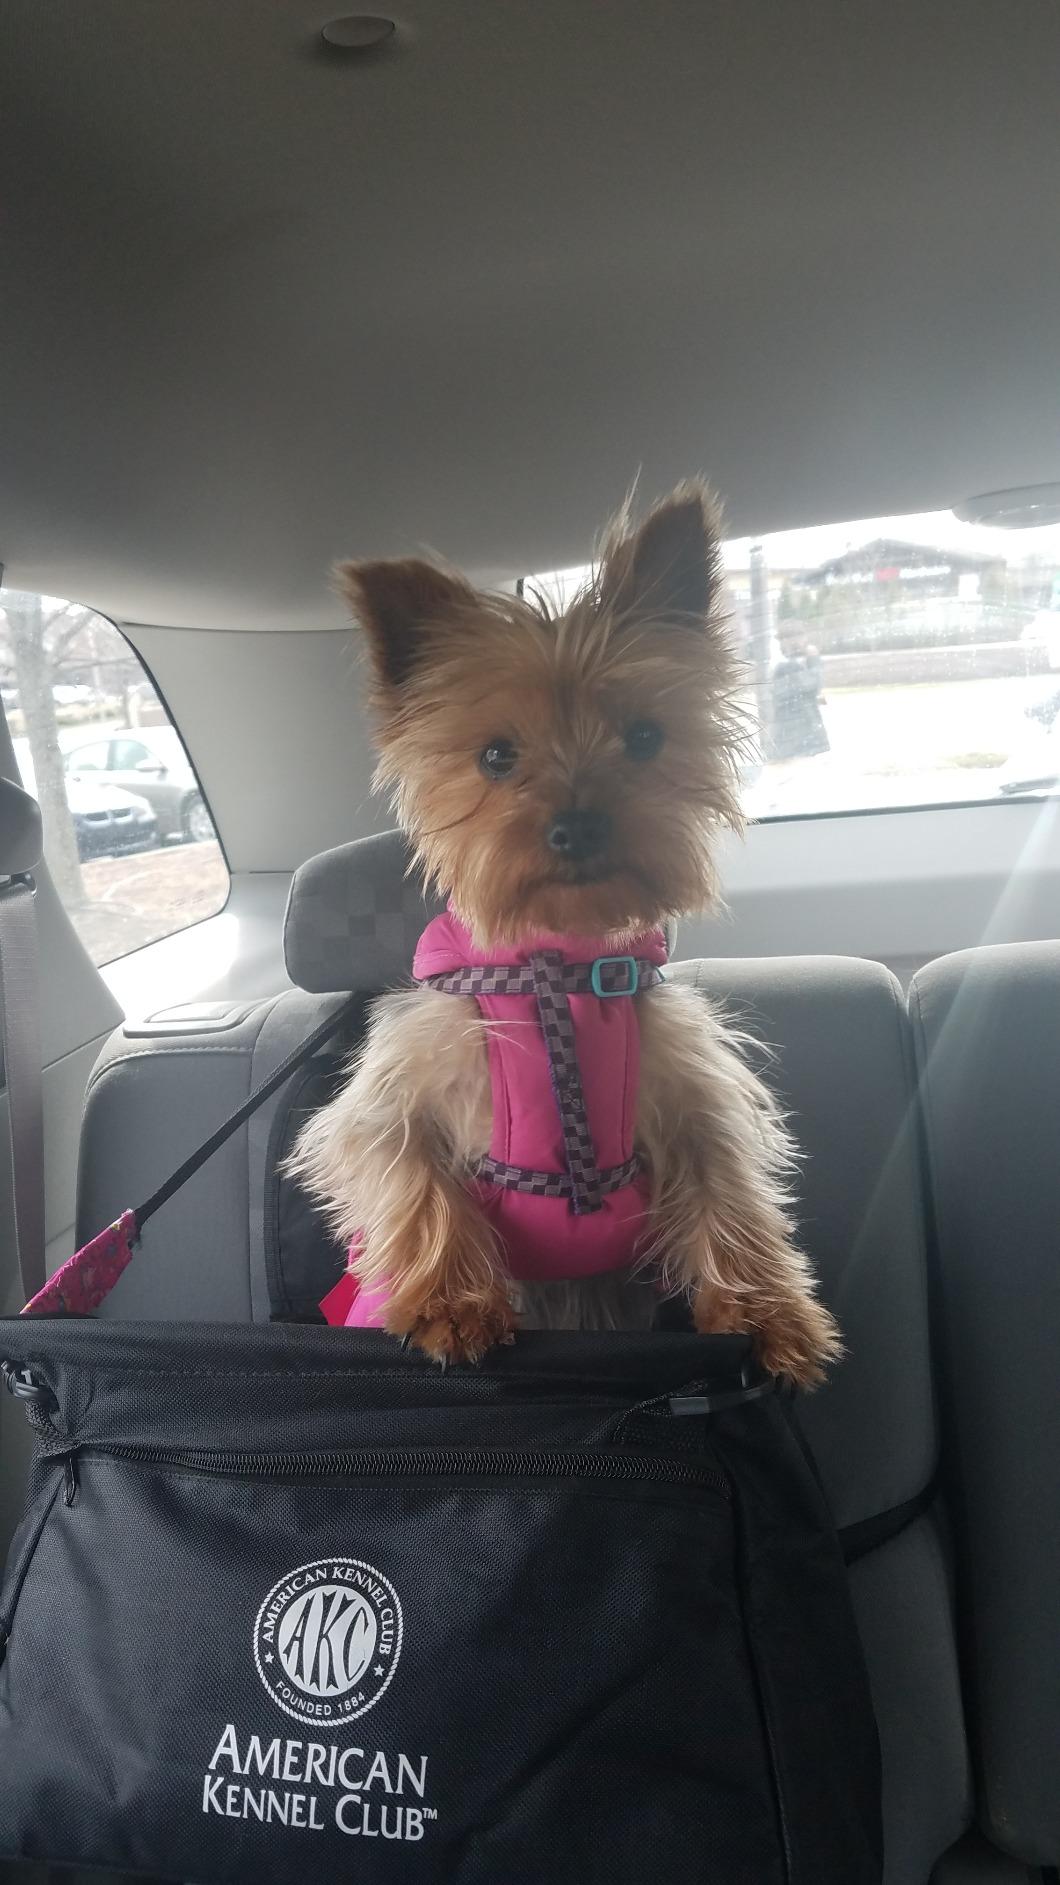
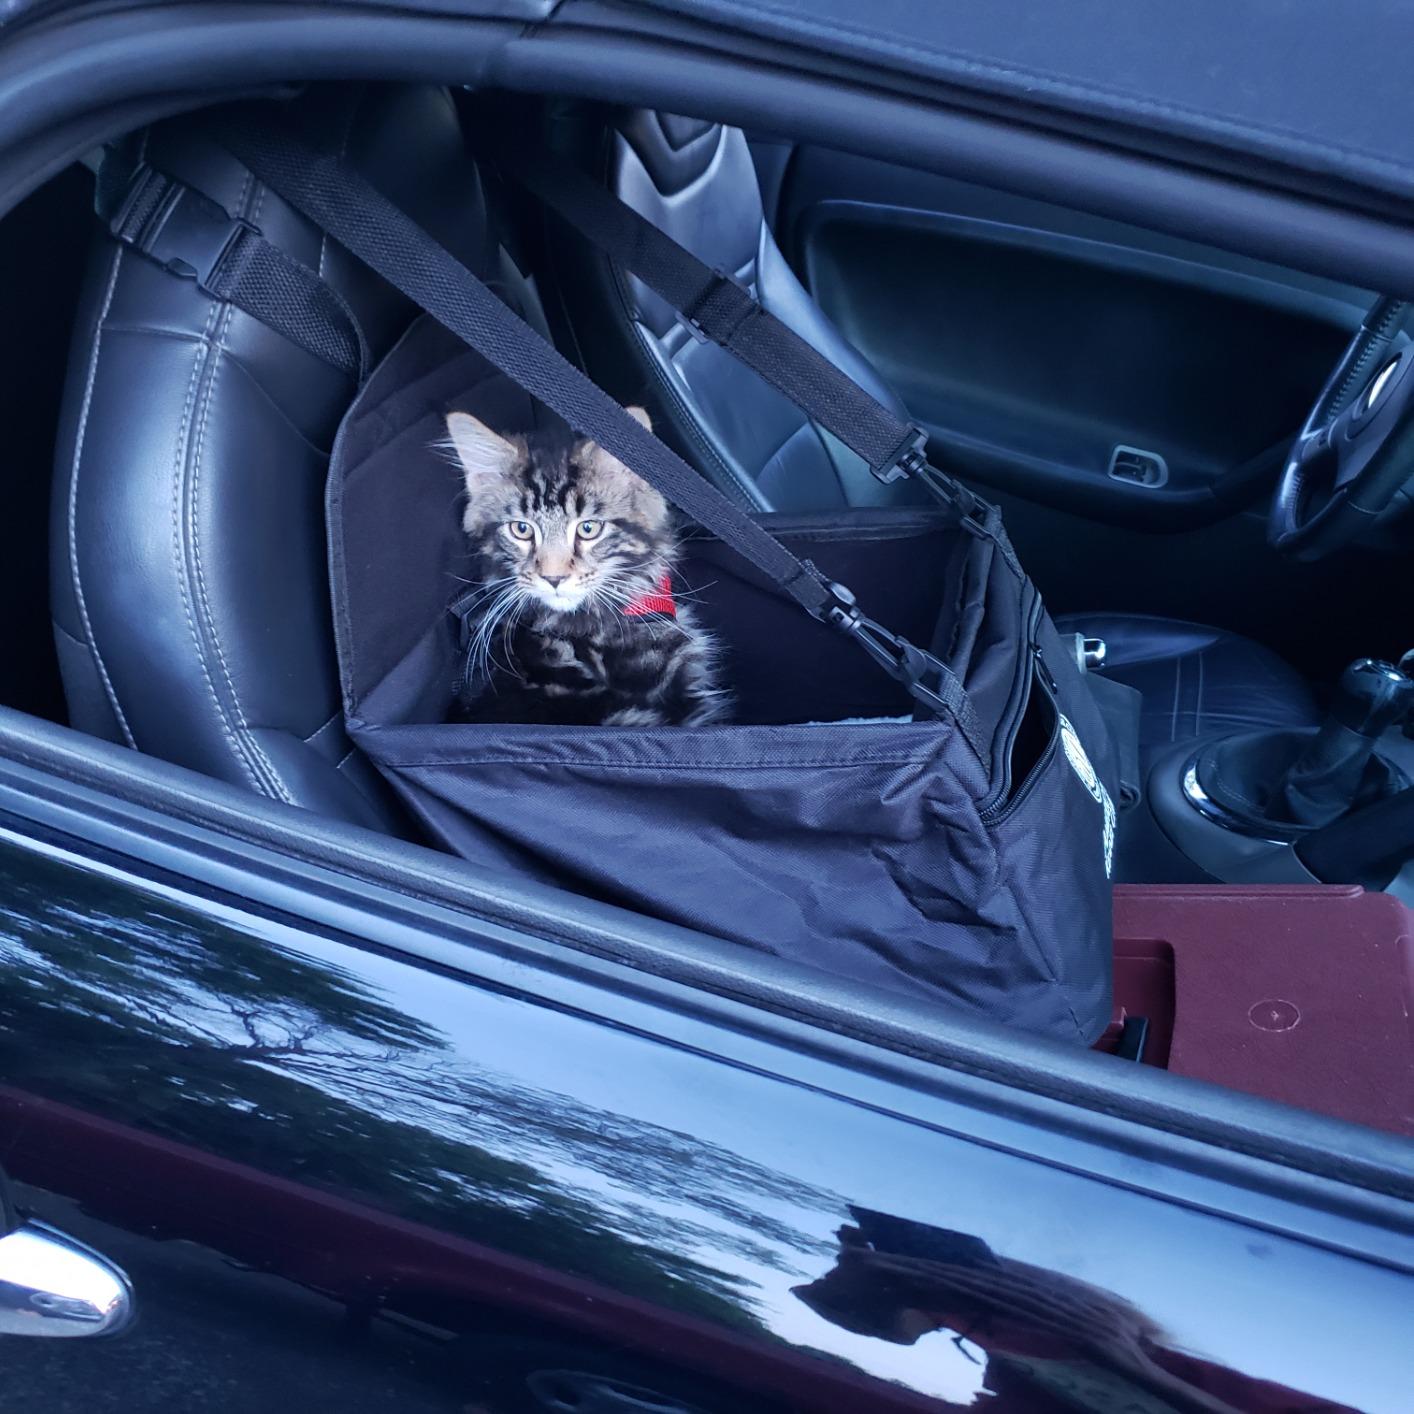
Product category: items_kennel
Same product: yes